Muslim conquests of Afghanistan

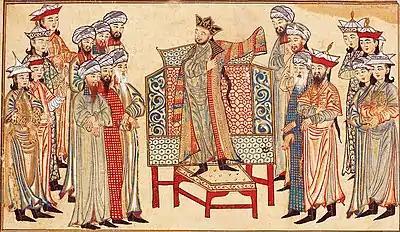
Mahmud receives a robe from Caliph Al-Qadir; painting by Rashid-al-Din Hamadani

The Samanids came to rule over areas including Khorasan, Sistan, Tokharistan and Kabulistan after Ismail (r. 892–907) in 900 AD had defeated the Saffarids, who had taken over Zabulistan and the Kabul region. The Turks were highly noted for their martial prowess by the Muslim sources and were in high demand as slave-soldiers ("ghulam", "mamluk") by the Caliphate in Baghdad and the provincial emirs. The slaves were acquired either in military campaigns or through trade. The Samanids were heavily involved in this trade of Turkish slaves from lands to the north and east of their state. As the enslavement was limited to non-Muslims and with the Turks increasingly adopting Islam beyond Samanid borders, they also entered Transoxiana as free men due to various causes.